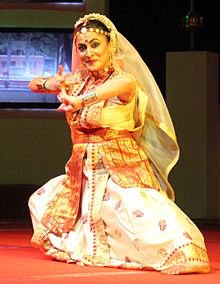
Dance form: sattriya